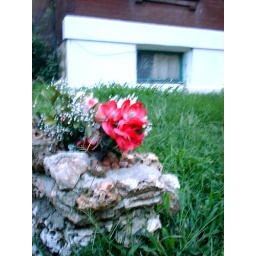
artificial flowers in rock garden